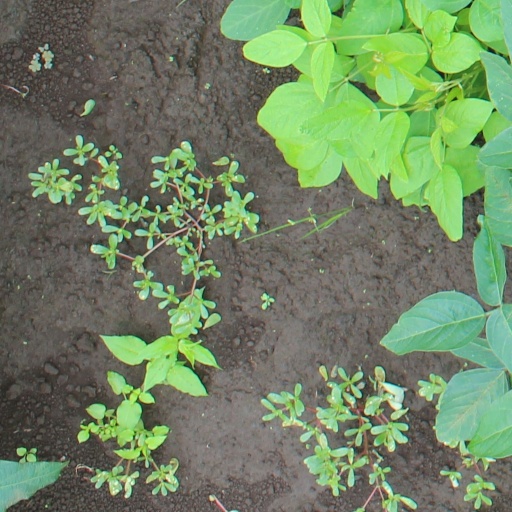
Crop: soybean